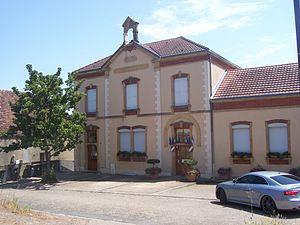
Mairie de Pouilloux
Pouilloux est une commune française située dans le département de Saône-et-Loire en région Bourgogne-Franche-Comté.